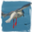
Label: bird